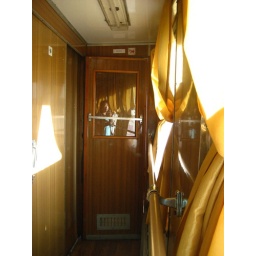
my reflection in train cart door